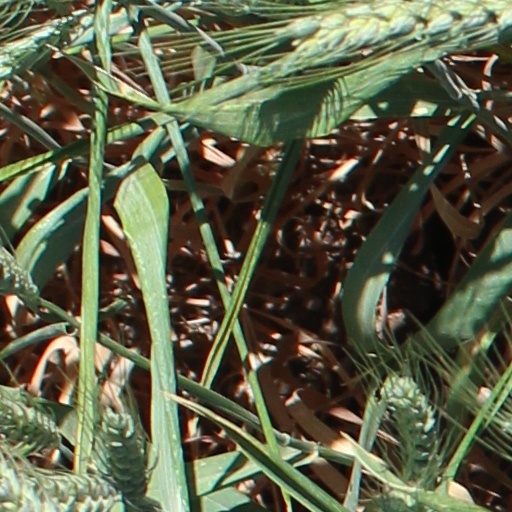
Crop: wheat